Tiruchirappalli International Airport

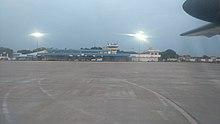
ATC tower in old terminal building

Until 11 June 2024 operations were handled from the Integrated Passenger Terminal; all operations were transferred overnight from the old to the new terminal. The future use of the Integrated Passenger Terminal is undecided.